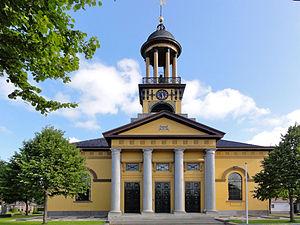
Sint-Jacobiparochie, parfois abrégé en St.-Jacobiparochie est un village de la commune néerlandaise de Waadhoeke, dans la province de Frise.